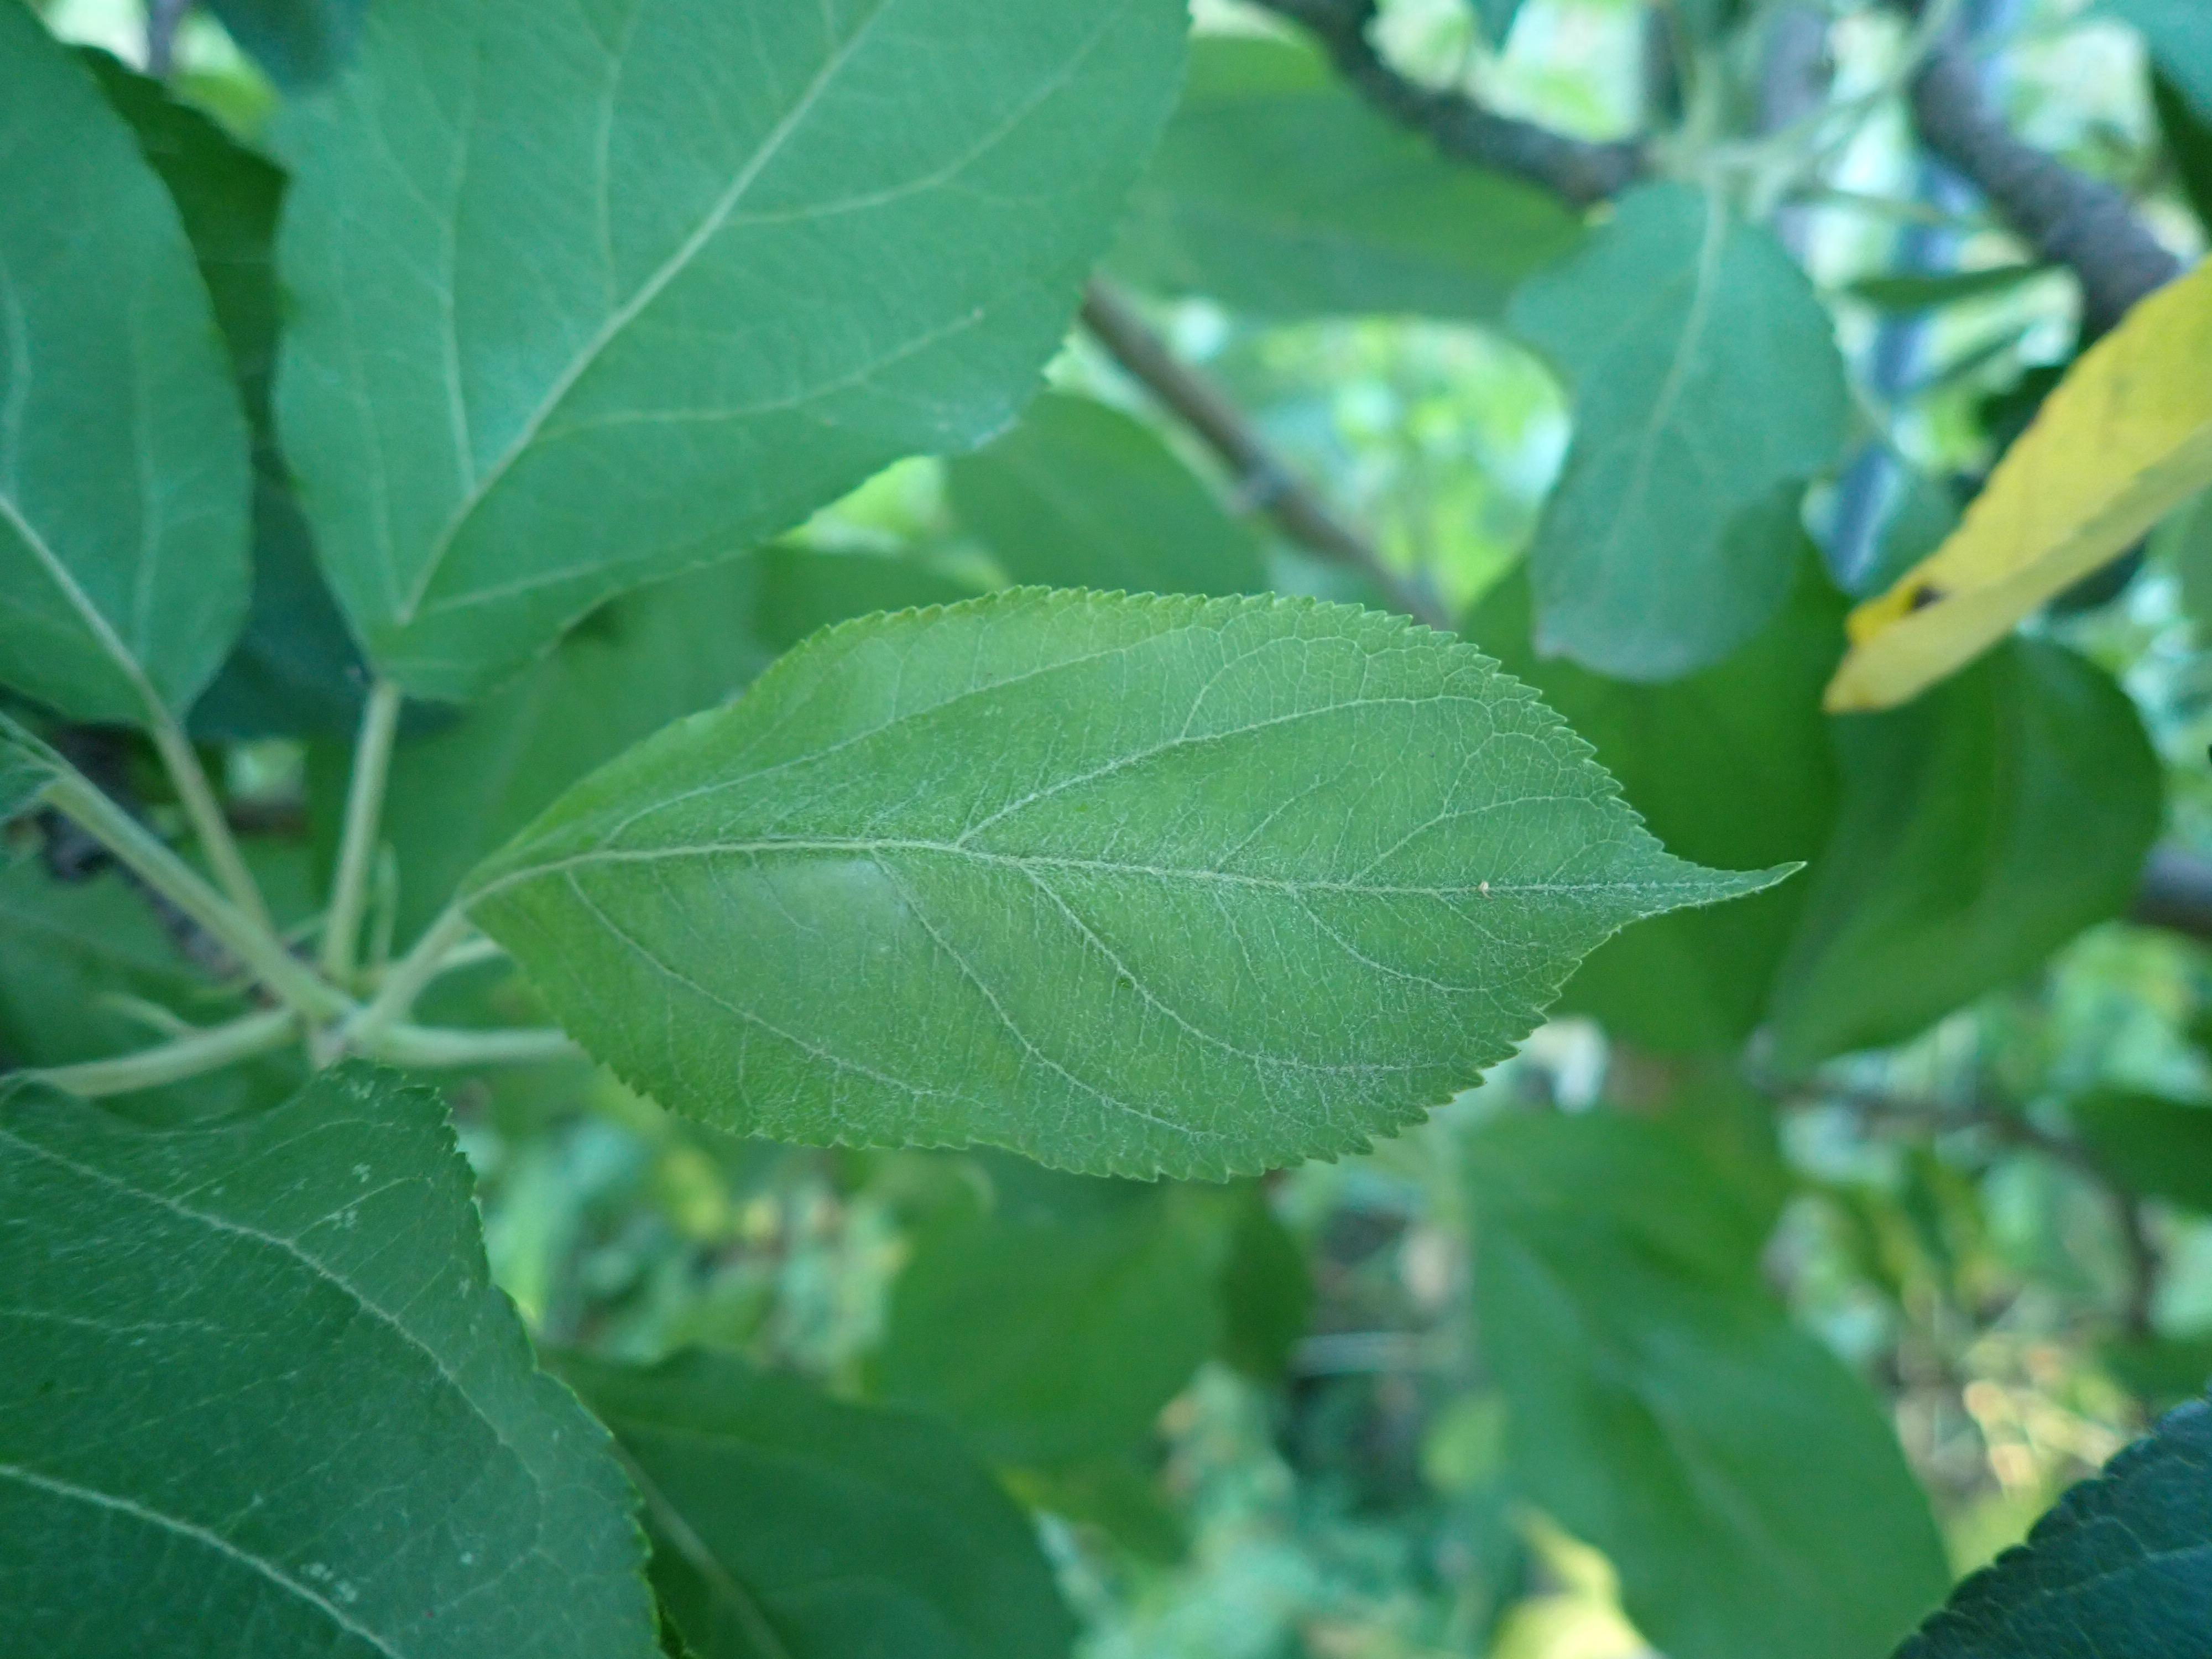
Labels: healthy